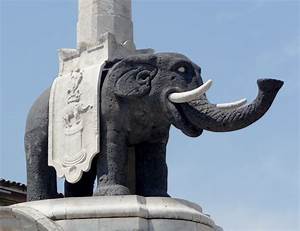
Label: elefante